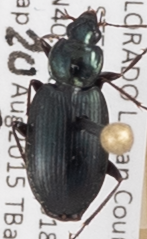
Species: Agonum placidum
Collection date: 2015-08-20
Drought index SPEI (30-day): -0.362
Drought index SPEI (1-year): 1.594
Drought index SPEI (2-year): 1.69